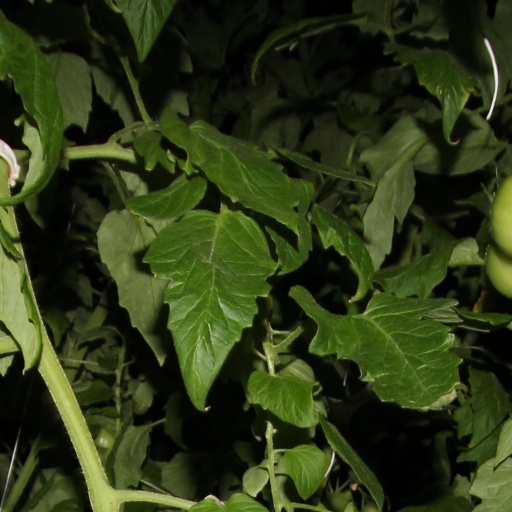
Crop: tomato